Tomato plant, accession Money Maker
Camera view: tilt-top (135 deg); turntable rotation: 300 degrees
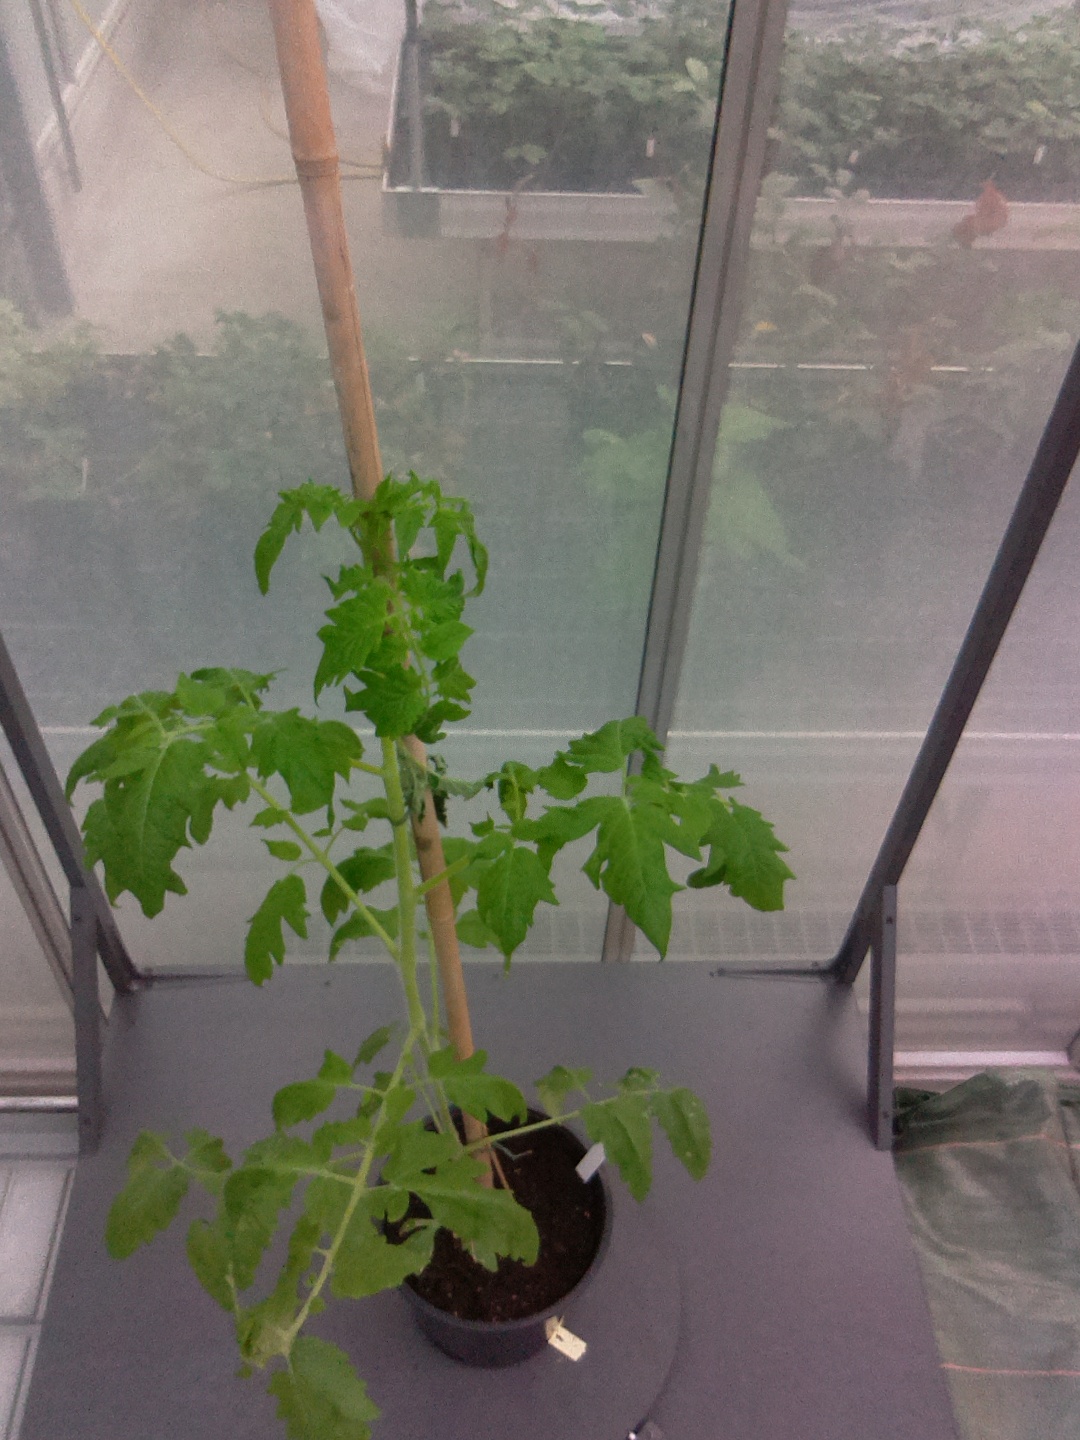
BBCH growth stage 15: 10 of true leaves visible